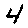
Label: 4